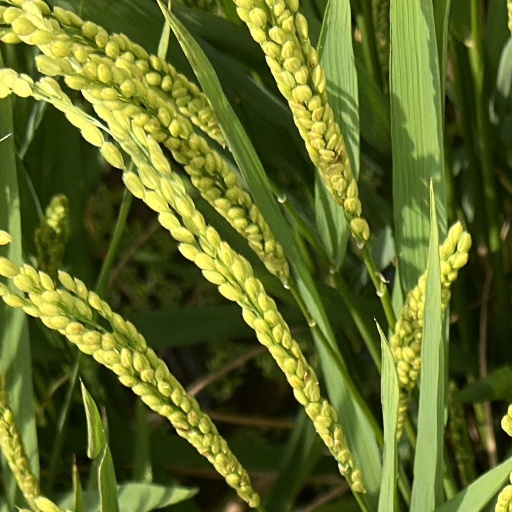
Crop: rice